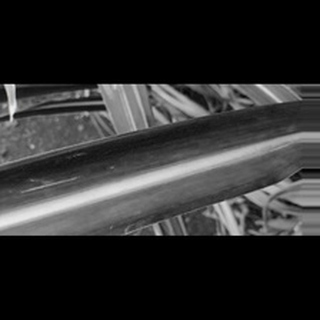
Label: sugarcane_yellow_leaf_disease